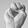
ASL letter: M